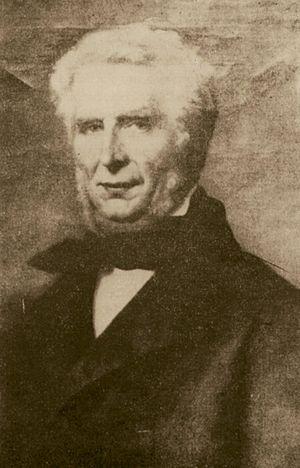
La charte Waldeck était une ébauche de constitution pour la Prusse écrite en juillet 1848 dans le cadre de l'assemblée nationale prussienne, lors des événements de la révolution de mars, par Franz Leo Benedikt Waldeck.
Benedikt Waldeck est un homme politique allemand, meneur des libéraux de gauche en Prusse lors de la révolution de mars 1848. Il est donc un des principaux acteurs de l'assemblée nationale prussienne où il présente sa charte qui servira de base à la Constitution prussienne. Par la suite, durant l'ère réactionnaire, il doit se retirer de la politique. Il fait son retour au sein du parti progressiste allemand dans les années 1860 et devient un des adversaires du chancelier Otto von Bismarck.